Believe in Me (1971 film)

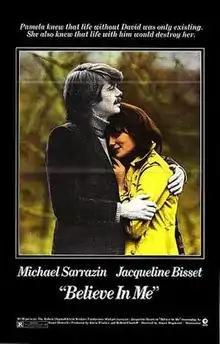
Theatrical poster

Believe in Me is a 1971 American romantic drama film directed by Stuart Hagmann and written by Israel Horovitz. The film was produced by Robert Chartoff and Irwin Winkler.